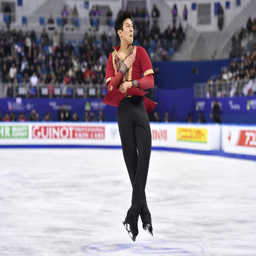
man will be one of the figure skaters due to appear